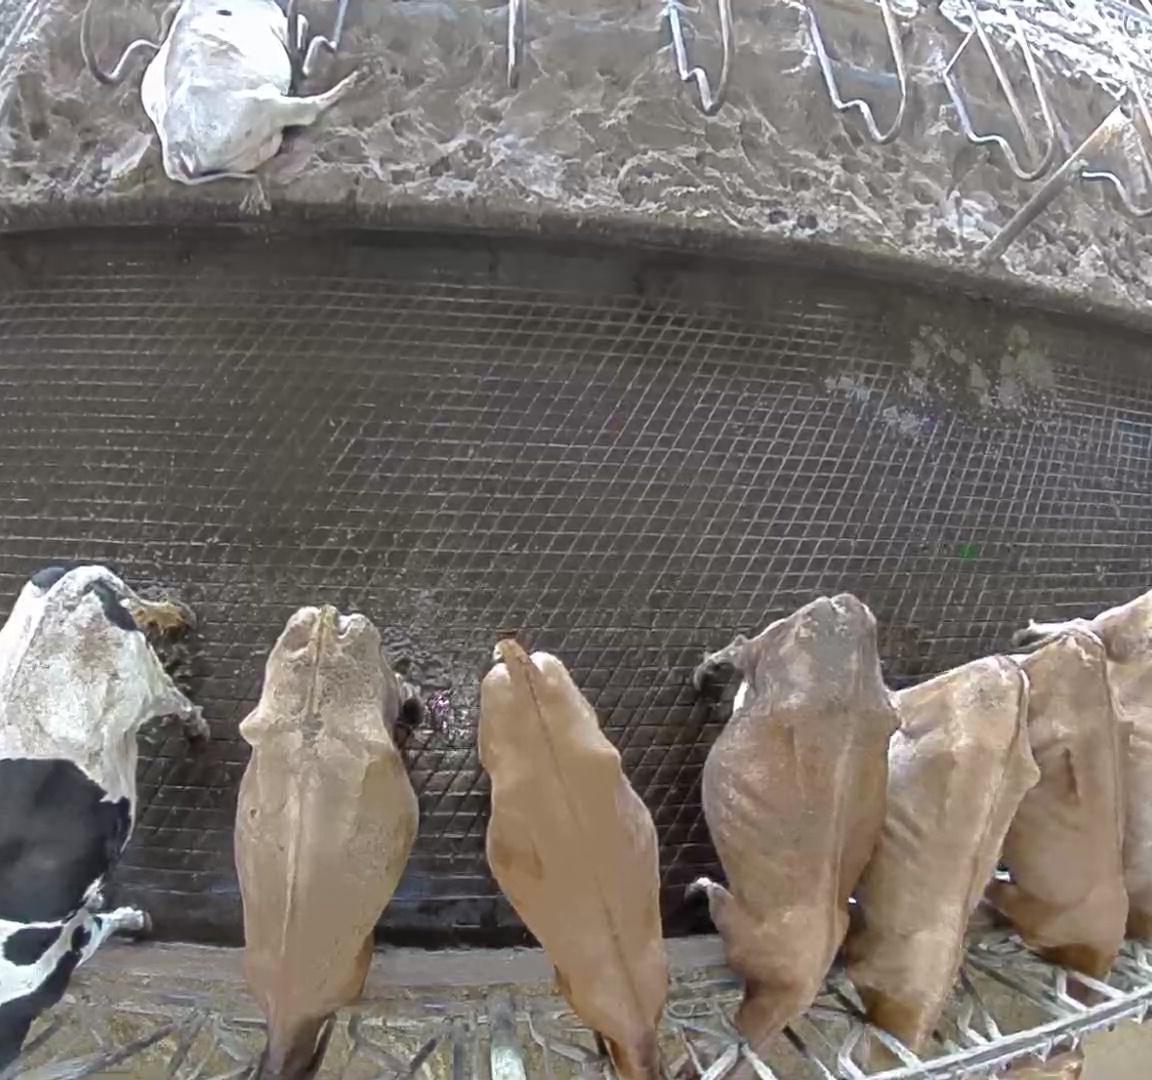
Number of cows: 8